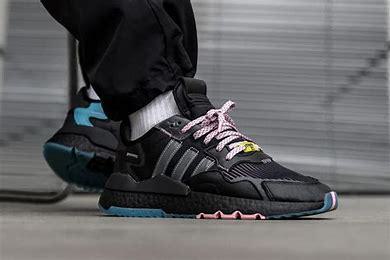
Brand: adidas
Model: Nite Jogger Athletic